First Baptist Church and Cook Memorial Building

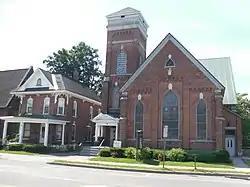
First Baptist Church and Cook Memorial Building, July 2010

First Baptist Church and Cook Memorial Building is a historic Baptist church located at Carthage in Jefferson County, New York. The church was built in 1885 and is a vernacular Gothic / Romanesque Revival–style edifice. It is of brick with stone trim and features asymmetrical massing, a multi-story bell tower, broad cross gables, corbelled brick cornices, stone-capped brick buttresses, and lencet-arched stained glass windows. The Cook Memorial Building dates to the 1860s-1870s and is a two-story brick dwelling with a variety of Italianate style and late Victorian eclectic features.